Freshwater crab

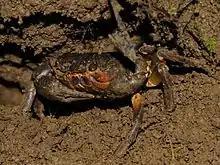
"Potamon ibericum" (Potamidae) in Georgia

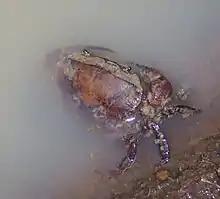
"Parathelphusa convexa" (Parathelphusidae) in Indonesia

Around 1,300 species of freshwater crabs are distributed throughout the tropics and subtropics, divided among eight families. They show direct development and maternal care of a small number of offspring, in contrast to marine crabs, which release thousands of planktonic larvae. This limits the dispersal abilities of freshwater crabs, so they tend to be endemic to small areas. As a result, a large proportion are threatened with extinction.